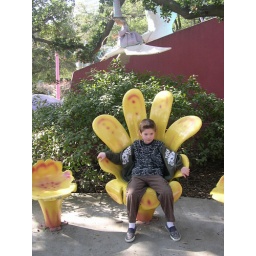
Jake sits in a flower chair